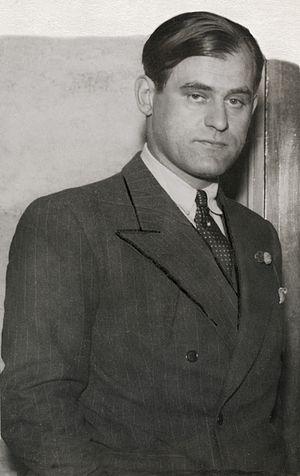
Odd Nansen, né le 6 décembre 1901 et mort le 27 juin 1973, est un architecte et écrivain norvégien. Il est connu pour son action en faveur des Juifs dans les premières années de la Seconde Guerre mondiale et pour être l'un des fondateurs de l'Unicef.